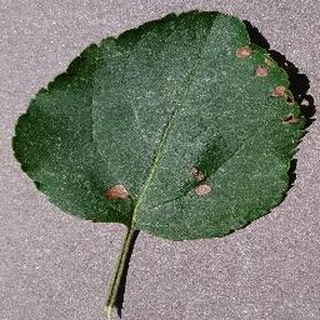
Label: apple_black_rot